1808: The Flight of the Emperor

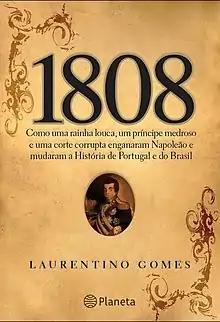

1808: The Flight of the Emperor, subtitled "How a Weak Prince, a Mad Queen, and the British Navy Tricked Napoleon and Changed the New World" (which translates as "How a mad queen, a coward prince and a corrupt court fooled Napoleon and changed the History of Portugal and Brazil") is a book about the Independence of Brazil, written by Laurentino Gomes.